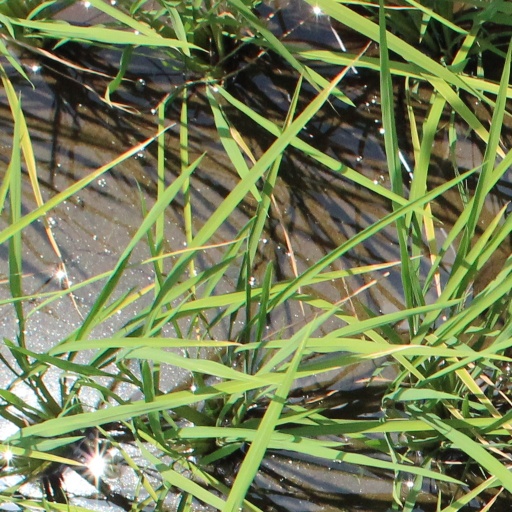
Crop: rice